Ove Stokstad

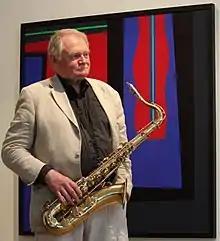
Stokstad at Moldejazz in 2013

He was born in Trondheim to Eva Prior Bergh and Rolf Colbjørnsen Stokstad, and was married to textile artist Gudrun Skeie Stokstad, who died in 2016.